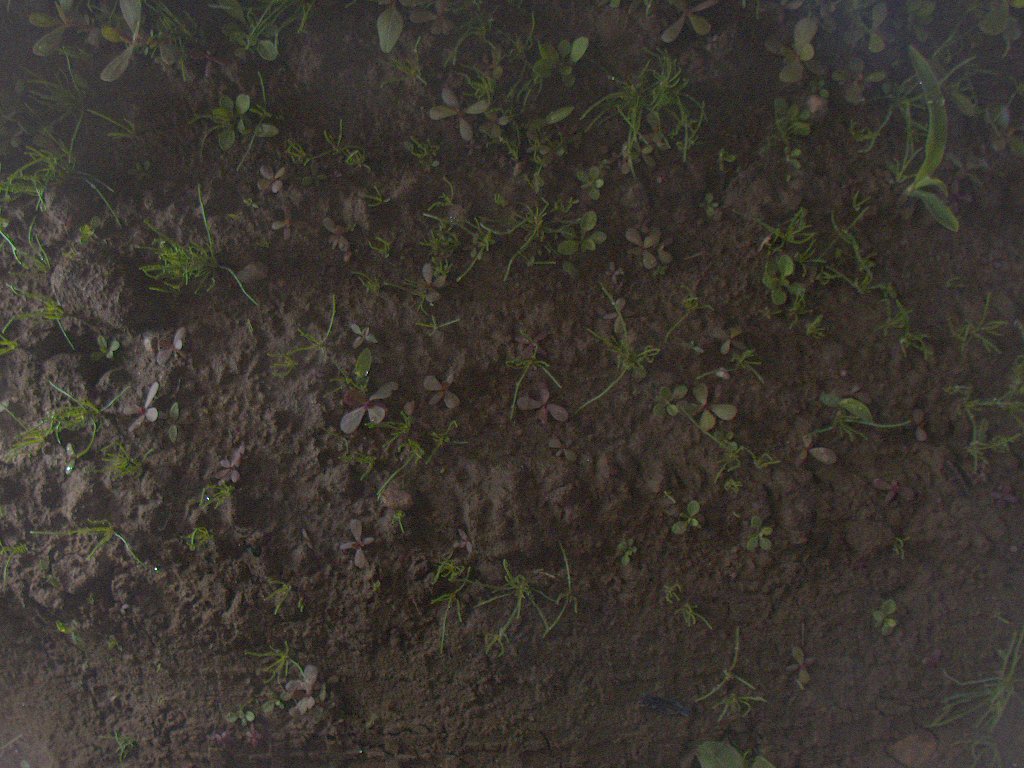
Crop: maize
Objects: maize, stem_maize